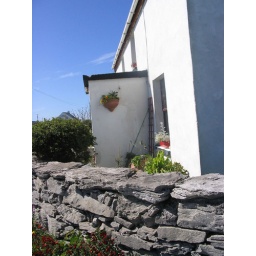
Fishing pole by the back door